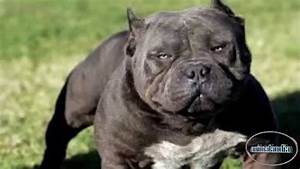
Label: dog